German–Soviet economic relations (1934–1941)

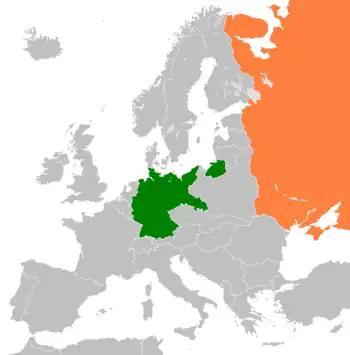
Territories of the Soviet Union and Nazi Germany until 1937

After the Nazis rose to power in Germany in 1933, relations between Nazi Germany and the Soviet Union began to deteriorate rapidly. Trade between the two sides decreased. Following several years of high tension and rivalry, the two governments began to improve relations in 1939. In August of that year, the countries expanded their economic relationship by entering into a Trade and Credit agreement whereby the Soviet Union sent critical raw materials to Germany in exchange for weapons, military technology and civilian machinery. That deal accompanied the Molotov–Ribbentrop Pact, which contained secret protocols dividing central Europe between them, after which both Nazi forces and Soviet forces invaded territories listed within their "spheres of influence".